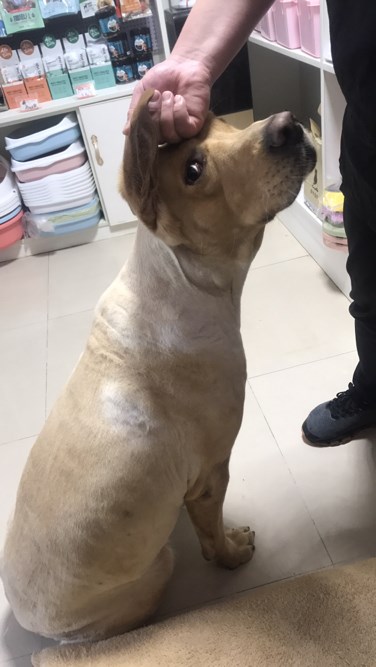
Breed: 3580-n000122-Labrador_retriever